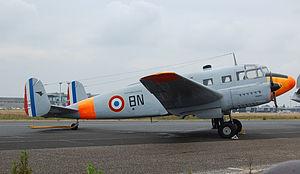
SNCAC NC 702 Martinet aux 100 ans de l'aviaition à Mérignac.
Le SNCAC NC 700 « Martinet » est un avion de transport léger de fret ou de passagers, dérivé de l'avion allemand Siebel 204A. Fabriqué en France à partir de 1944 par la SNCAC, il est utilisé comme avion militaire de liaison ainsi que comme avion de ligne. Il a équipé le Groupe Aérien d'Entraînement et de Liaisons 2/60 de 1947 à 1948.